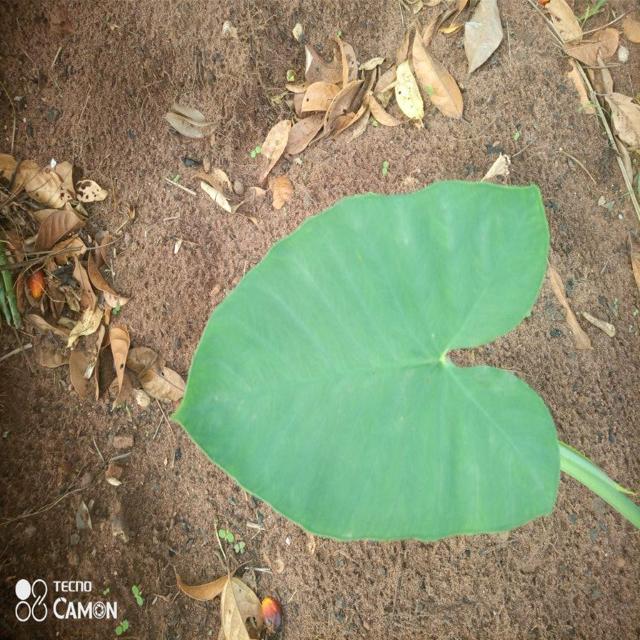
Label: Healthy